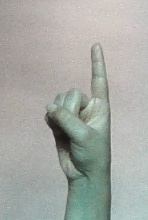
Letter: bb